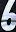
Number: 6